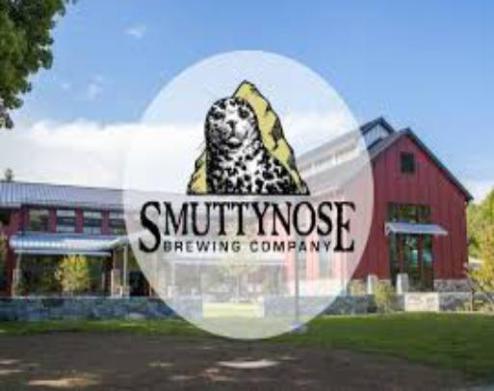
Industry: Food